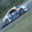
Label: automobile